Flagstaff, Arizona

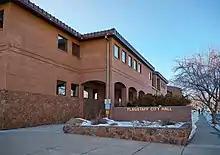
Stone and brick building, with snowy sidewalk in foreground

Flagstaff has acquired a reputation as a magnet for outdoor enthusiasts, and the region's varied terrain, high elevation, and amenable weather attract campers, backpackers, climbers, recreation and elite runners, and mountain bikers from throughout the southwestern United States. There are of city parks in Flagstaff, the largest of which are Thorpe Park and Buffalo Park. Wheeler Park, next to city hall, is the location of summer concerts and other events. The city maintains an extensive network of trails, the Flagstaff Urban Trails System, or "FUTS" includes more than 50 miles of paved and unpaved trails for hiking, running, and cycling. The trail network extends throughout the city and is widely used for both recreation and transportation. There are over of urban trails in Flagstaff.